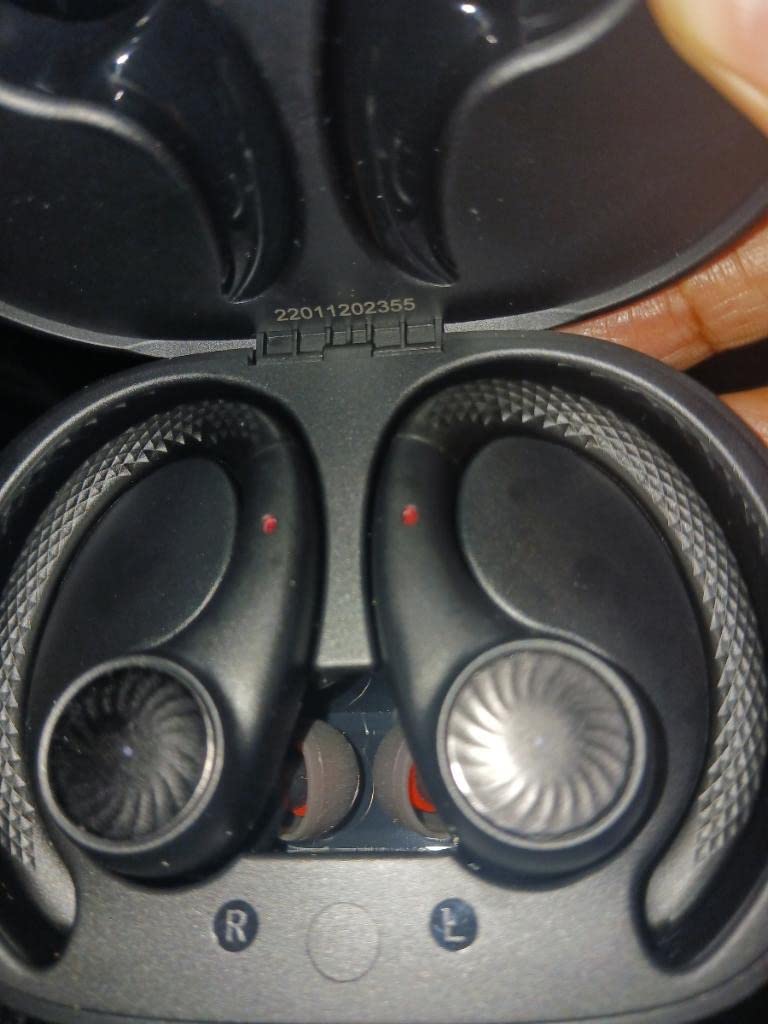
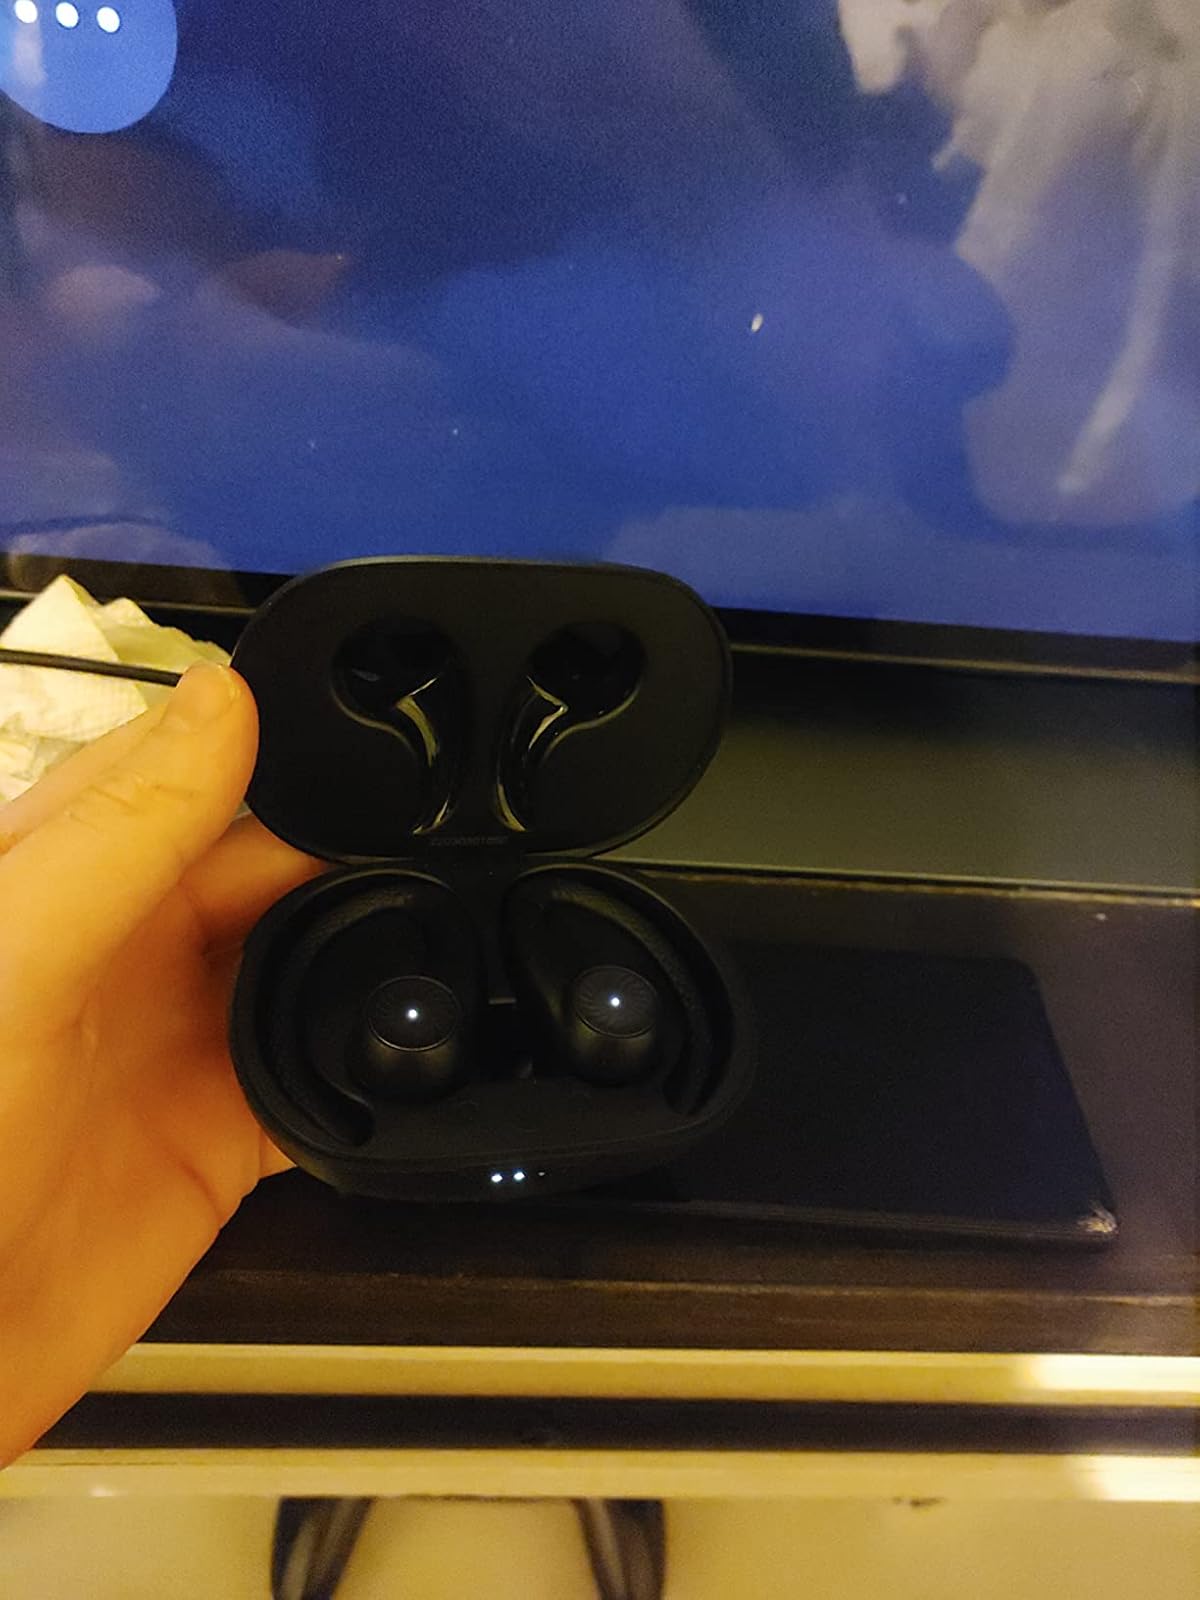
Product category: earbuds
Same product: yes